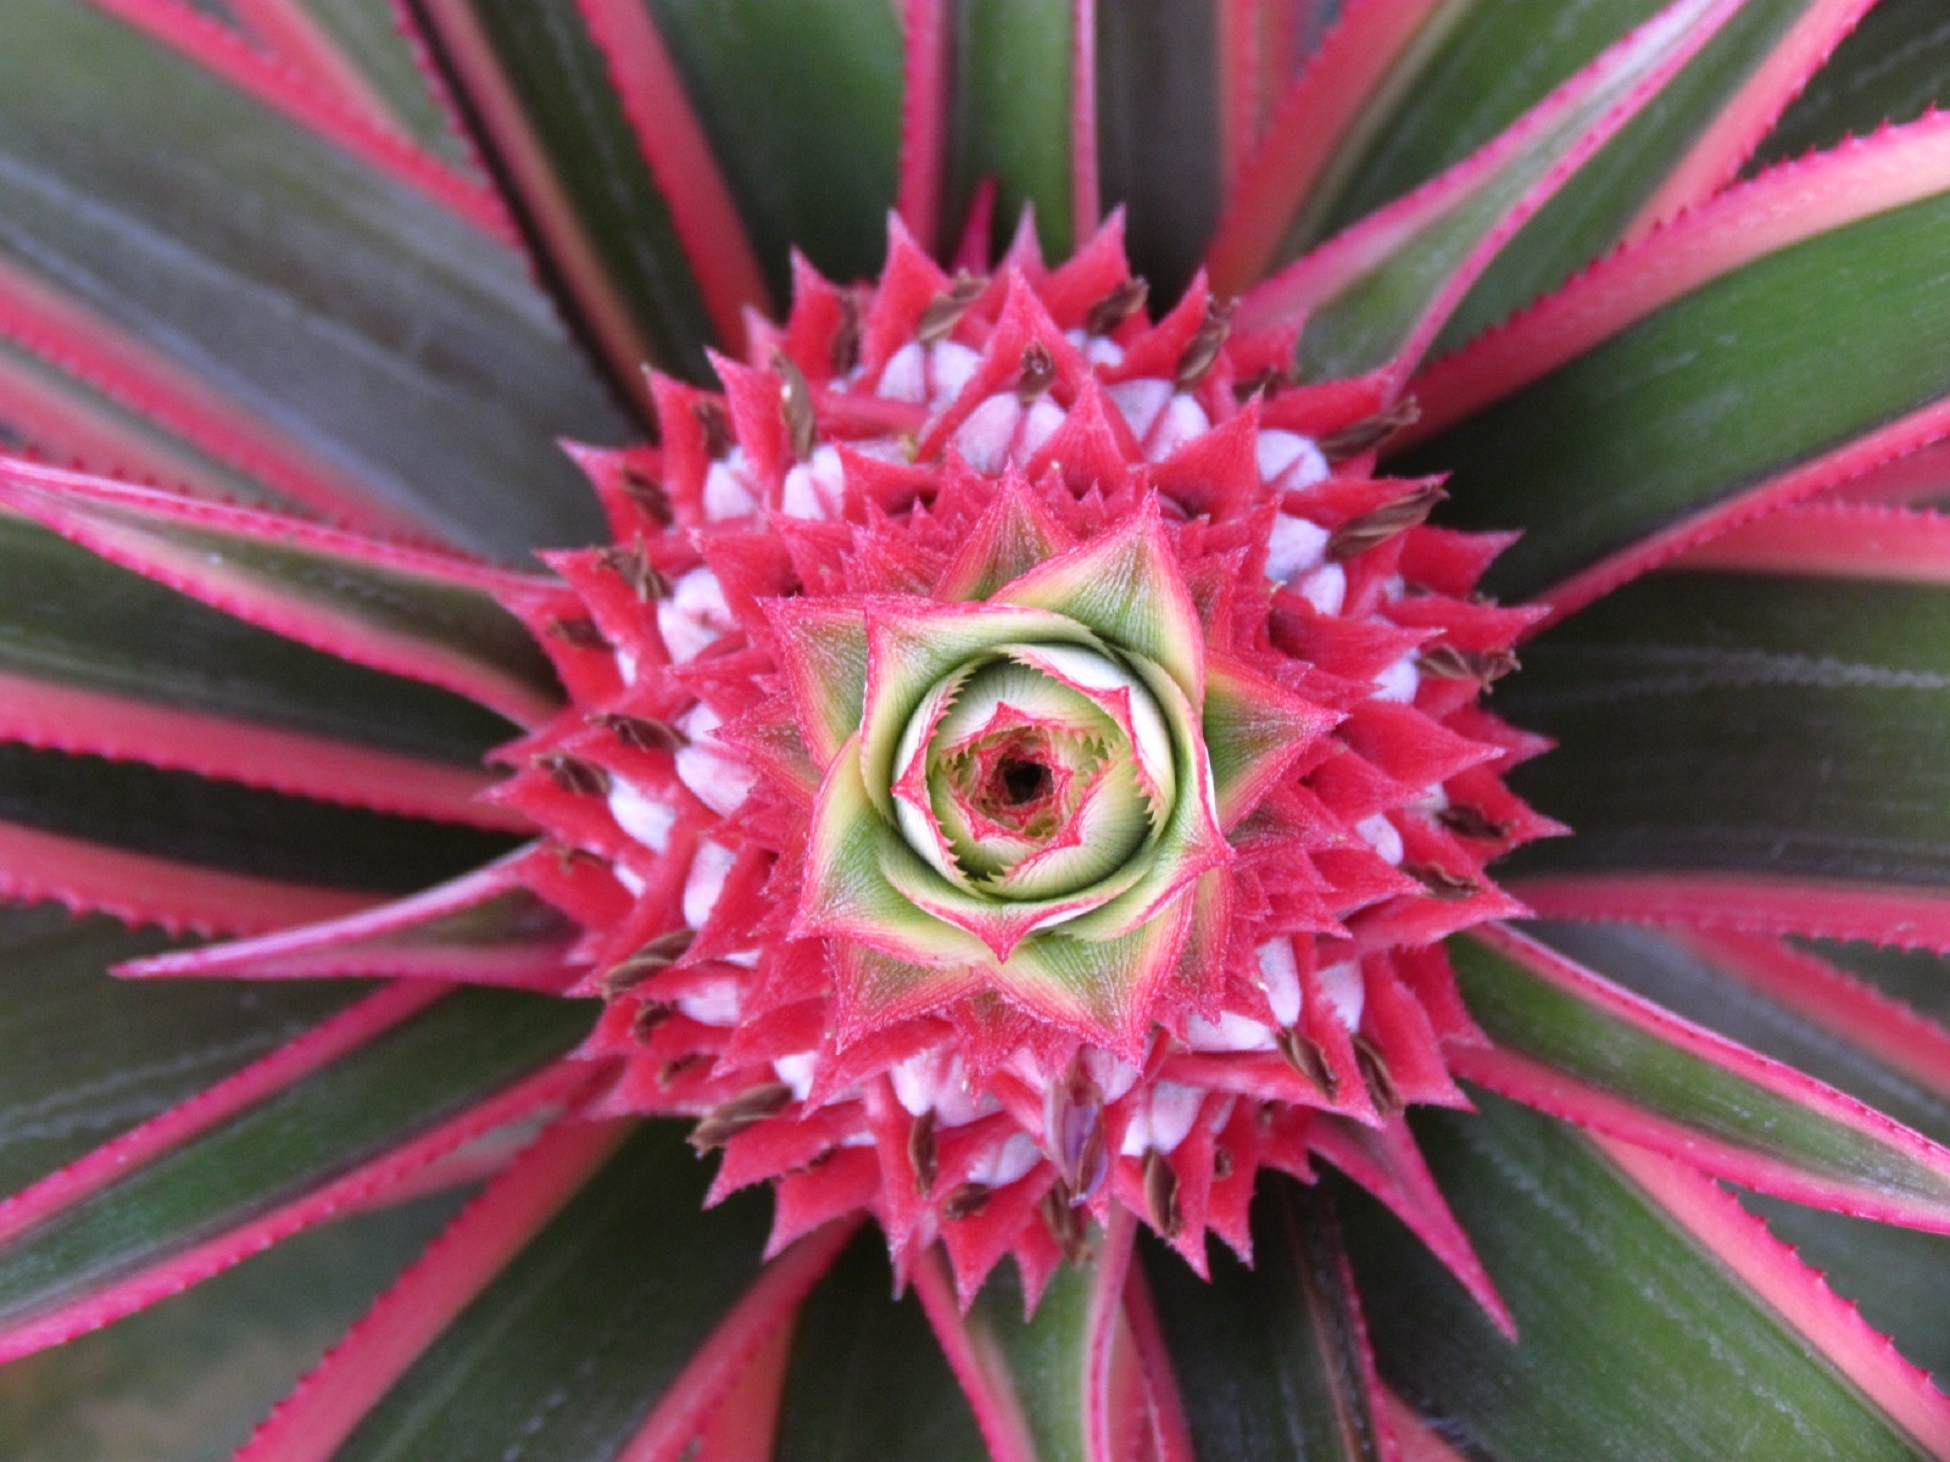
nature, blossom, plant, fruit, sweet, flower, petal, summer, food, red, tropical, drink, botany, pink, juicy, flora, pineapple, juice, close up, floristry, macro photography, flowering plant, land plant